Soviet occupation of Romania

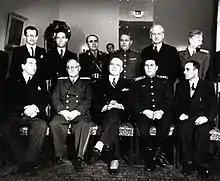
Gheorghe Gheorghiu-Dej, Petru Groza, and Gheorghe Tătărescu with Andrey Vyshinsky, Vladislav Vinogradov and , at the Soviet legation în Bucharest, 11 March 1945

The Soviet occupation of Romania refers to the period from 1944 to August 1958, during which the Soviet Union maintained a significant military presence in Romania. The fate of the territories held by Romania after 1918 that were incorporated into the Soviet Union in 1940 is treated separately in the article on Soviet occupation of Bessarabia and Northern Bukovina.